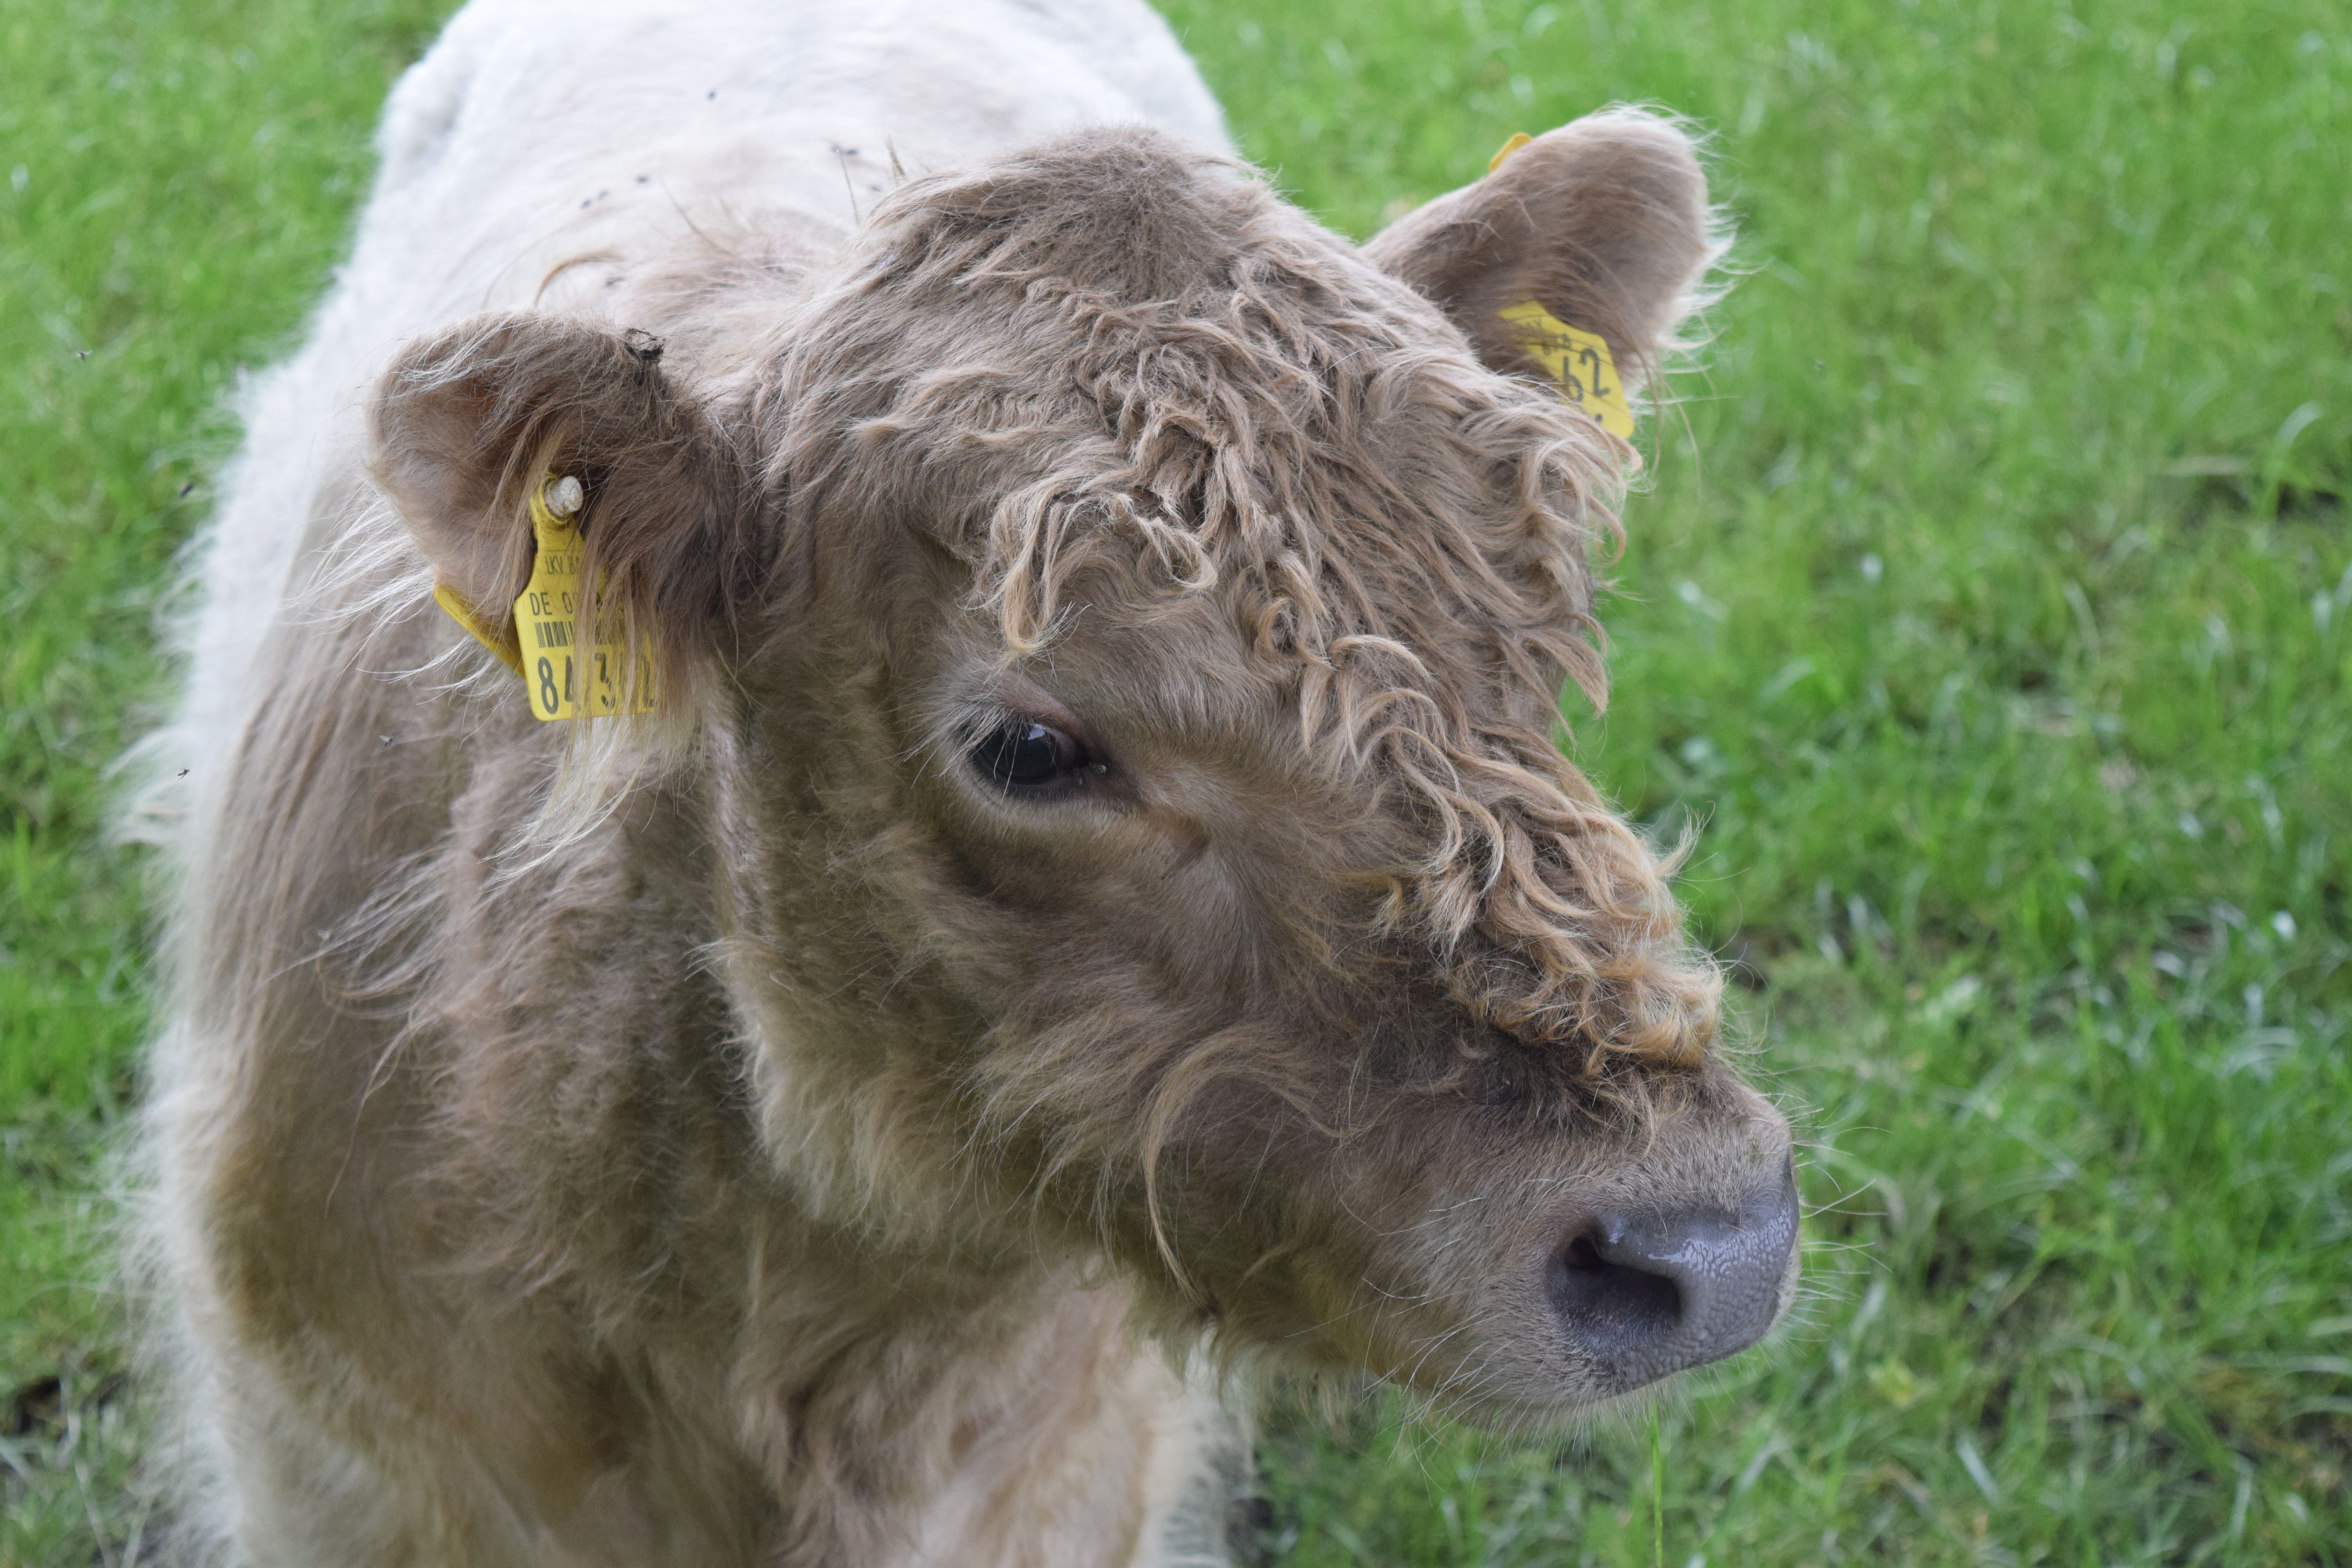
grass, meadow, flower, wildlife, horn, portrait, cow, pasture, grazing, sheep, mammal, agriculture, close, beef, fauna, eyes, vertebrate, galloway, kuhschnauze, young cattle, cattle like mammal